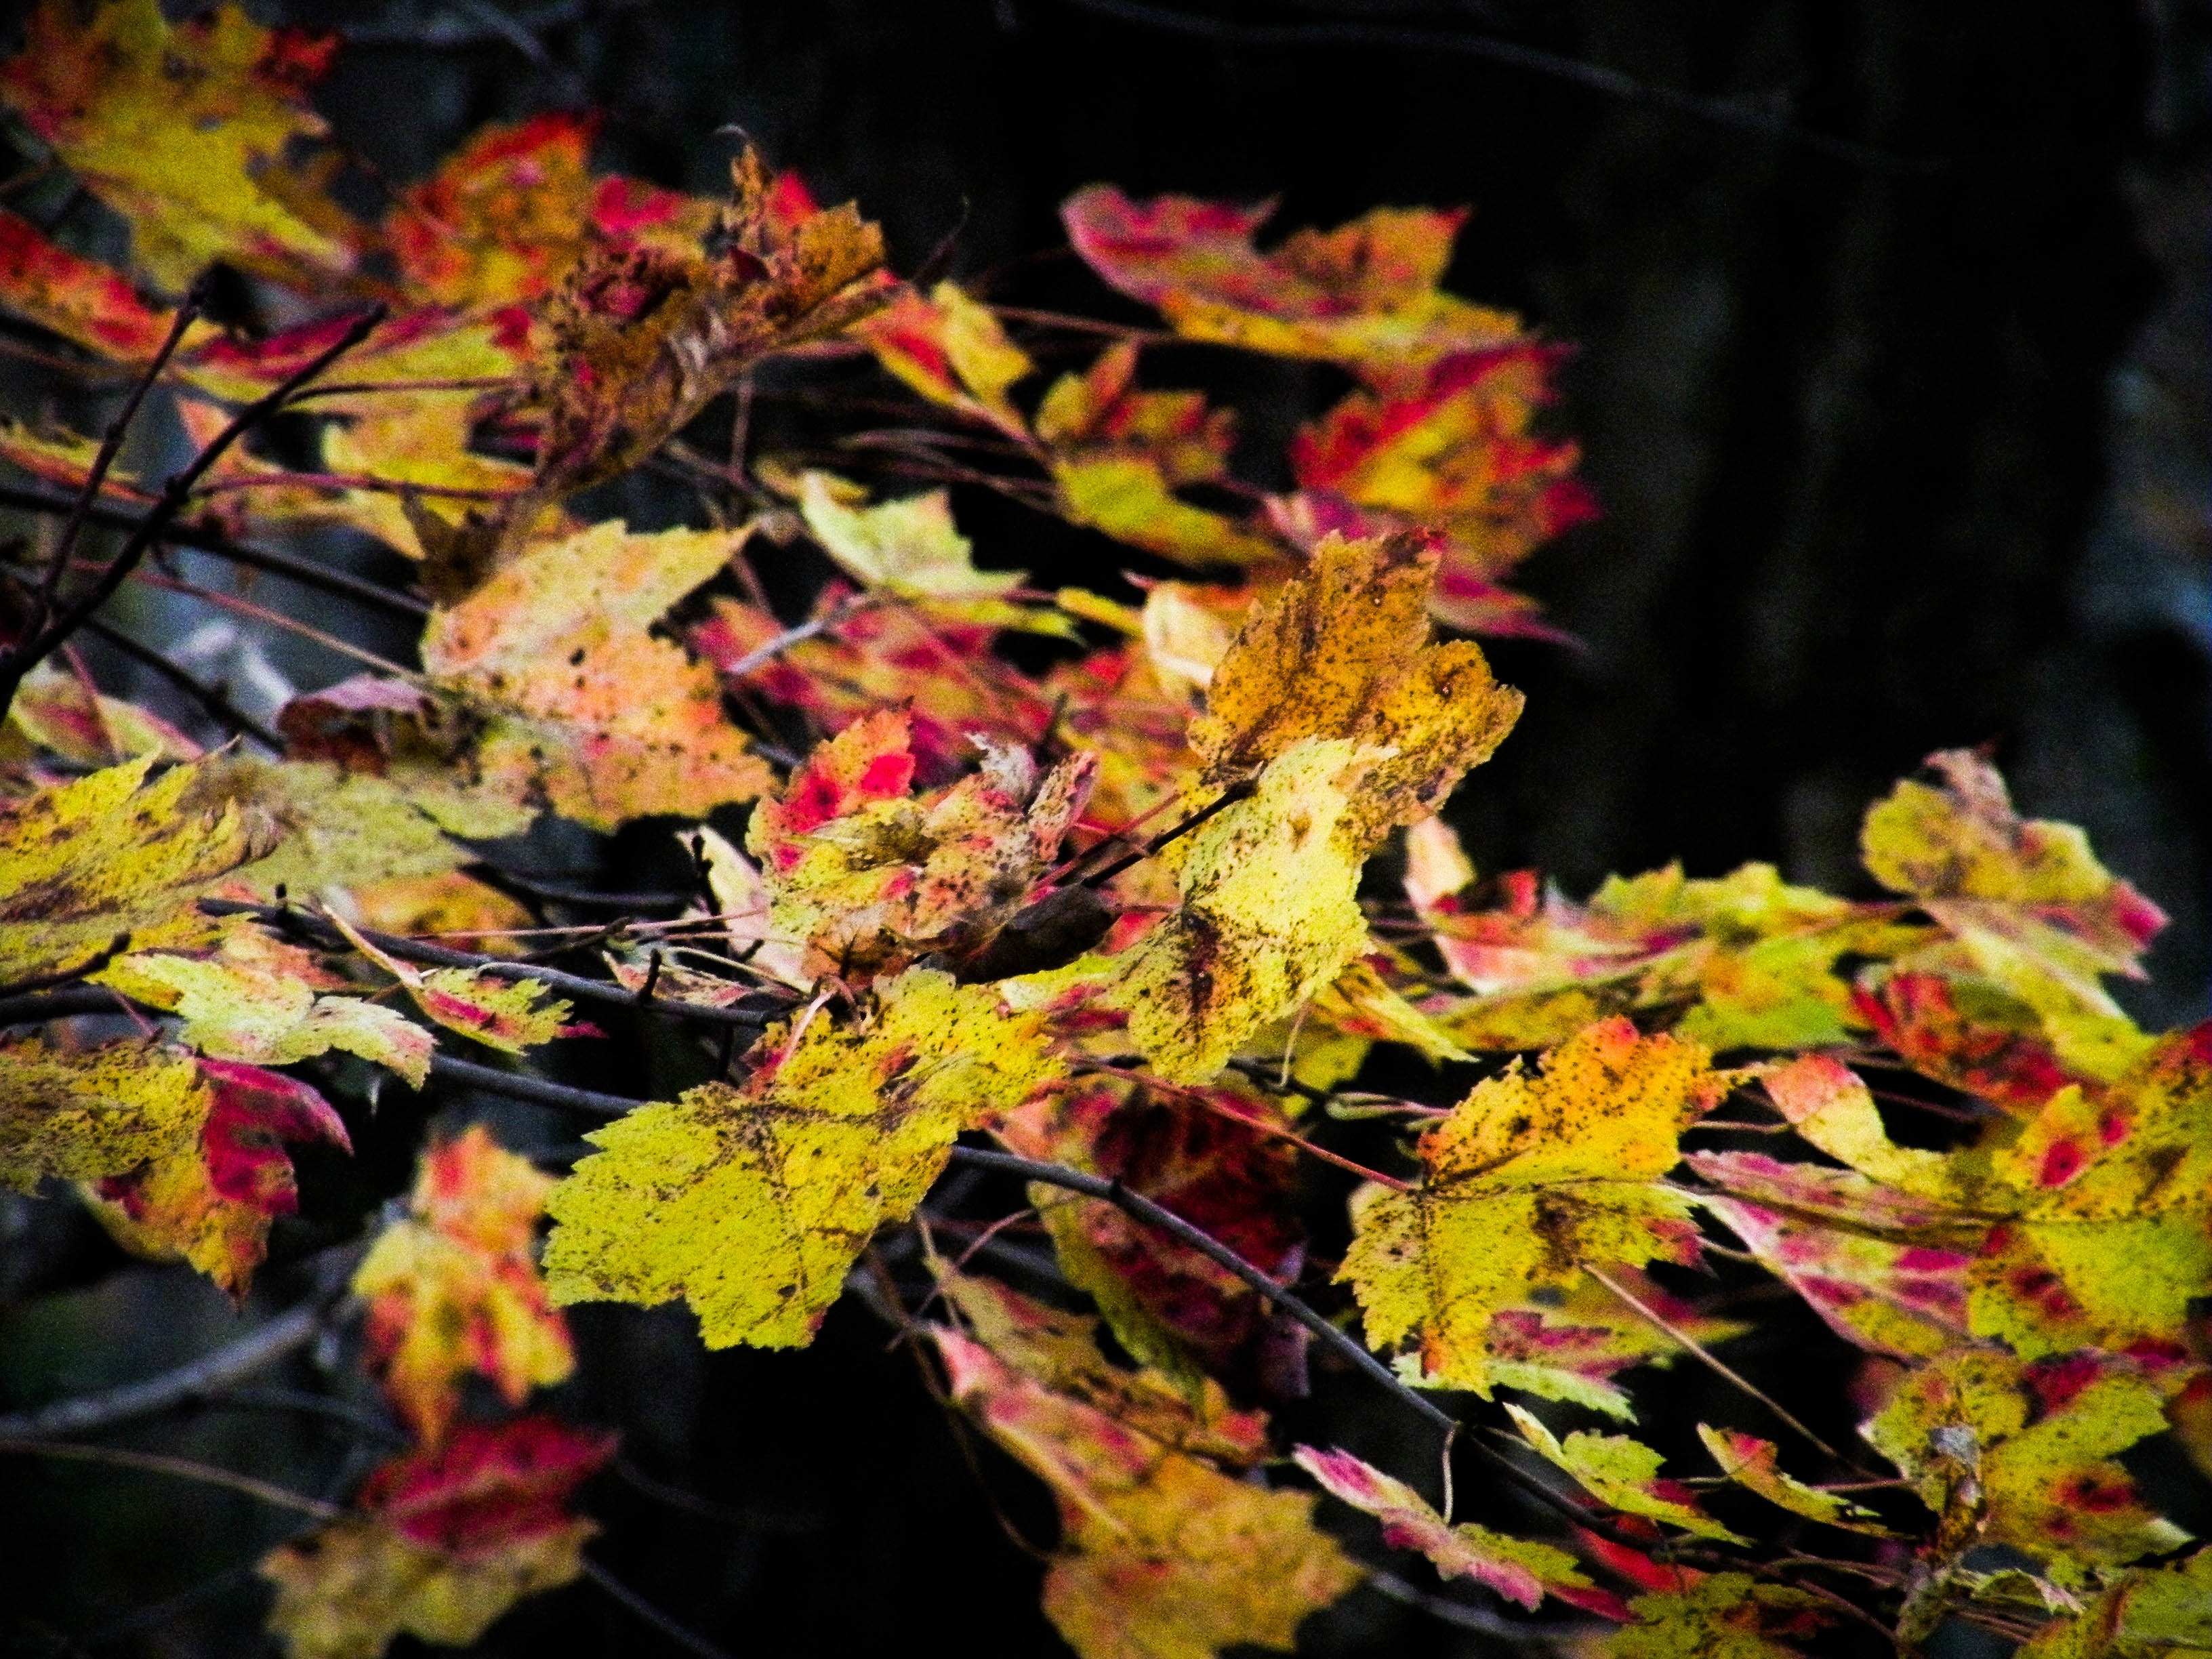
tree, branch, plant, leaf, flower, autumn, botany, flora, season, maple tree, shrub, flowering plant, woody plant, land plant